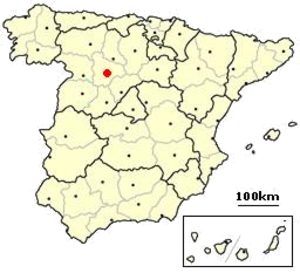
Localisation de Valladolid en Espagne.